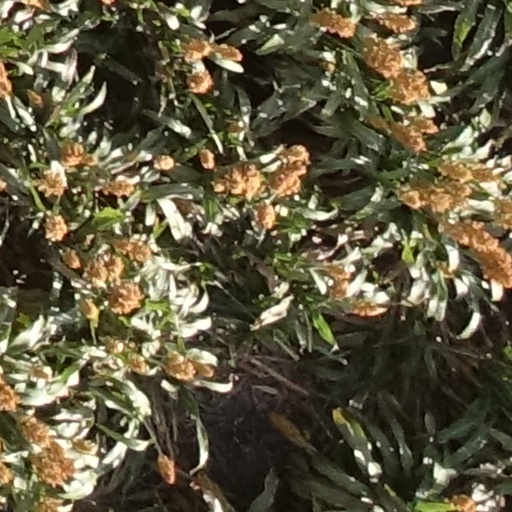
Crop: sorghum